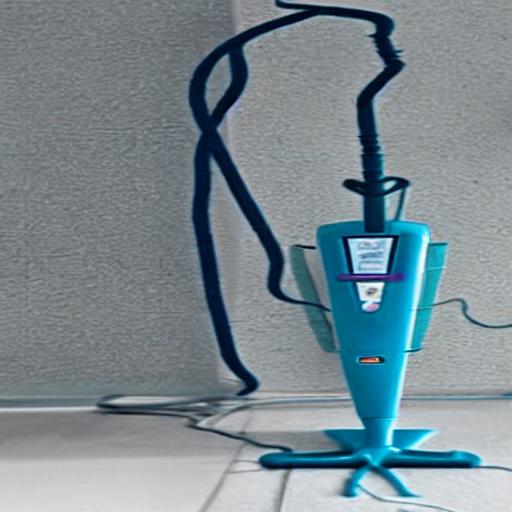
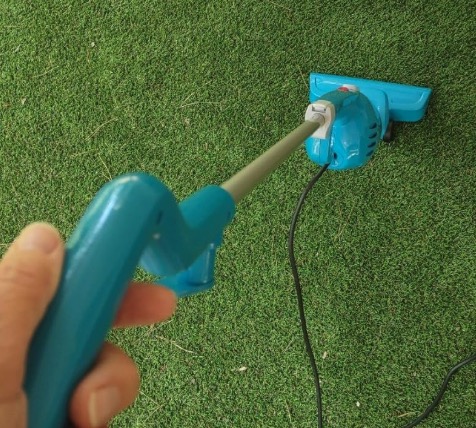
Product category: items_vacuum
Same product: no